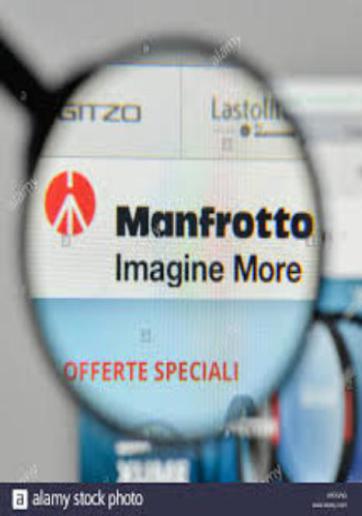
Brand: manfrotto
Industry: Electronic